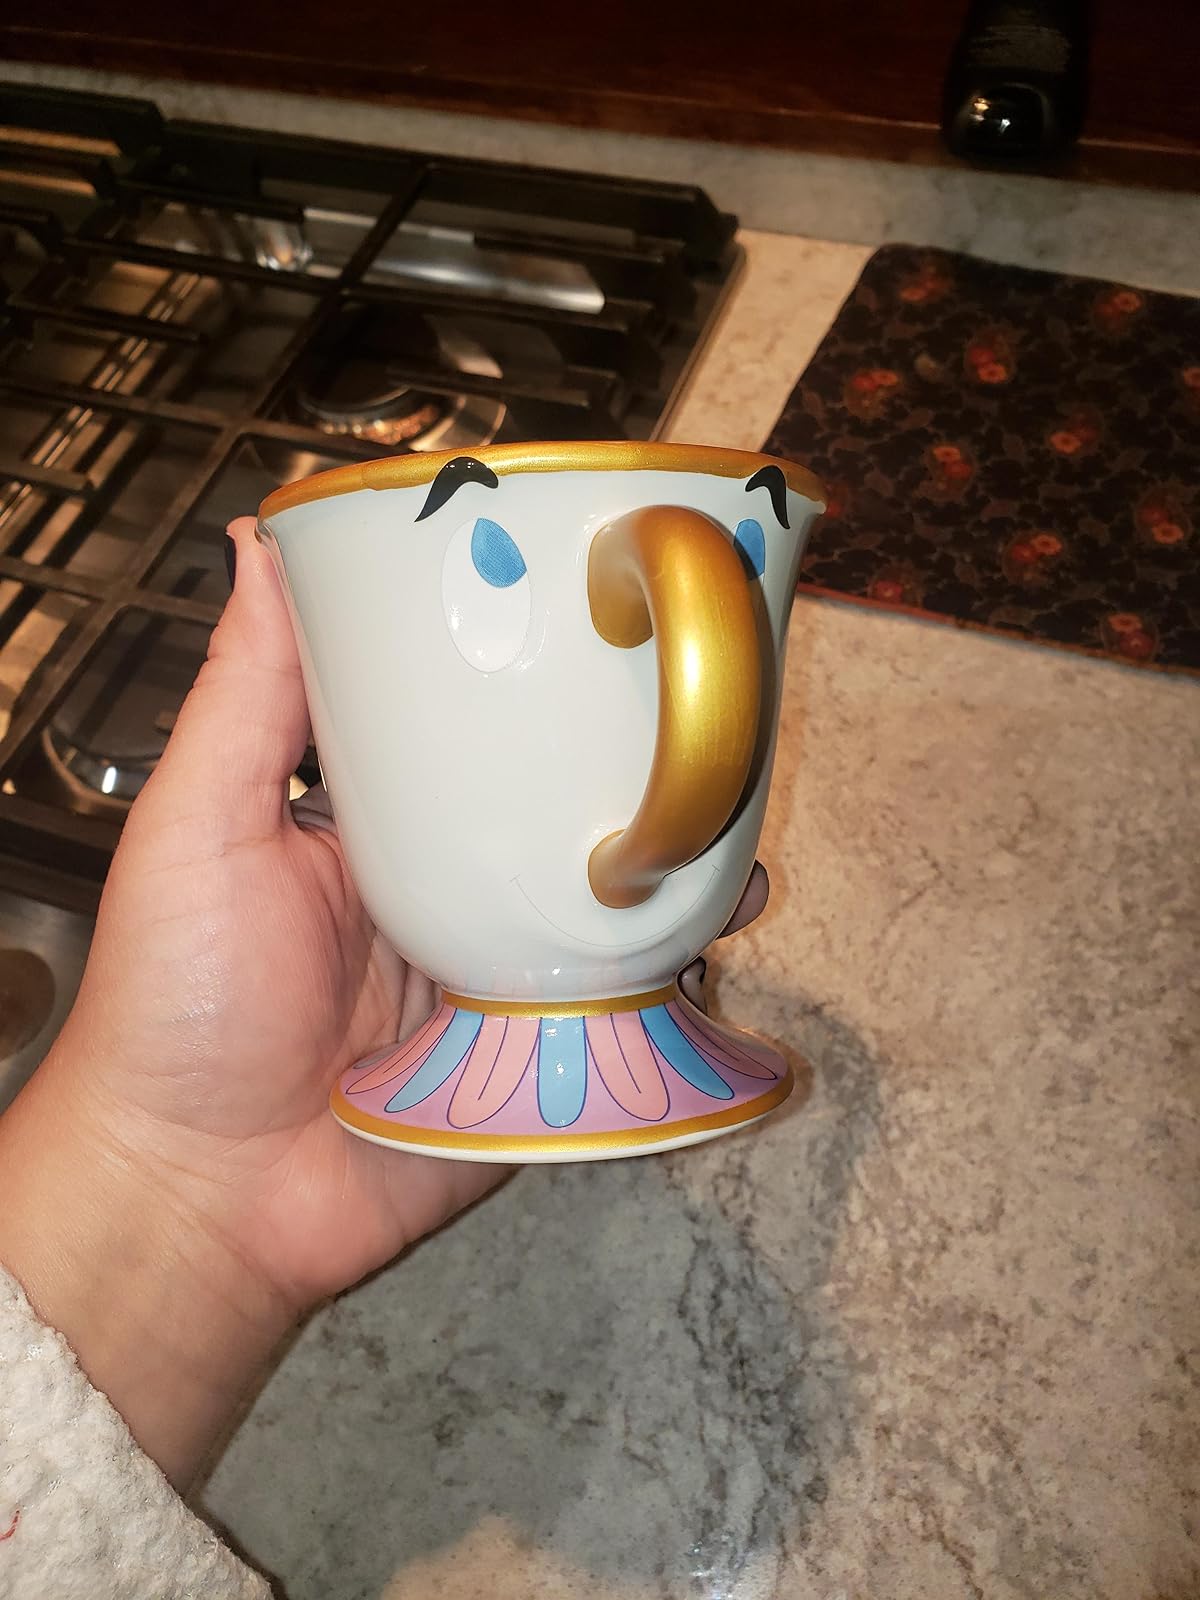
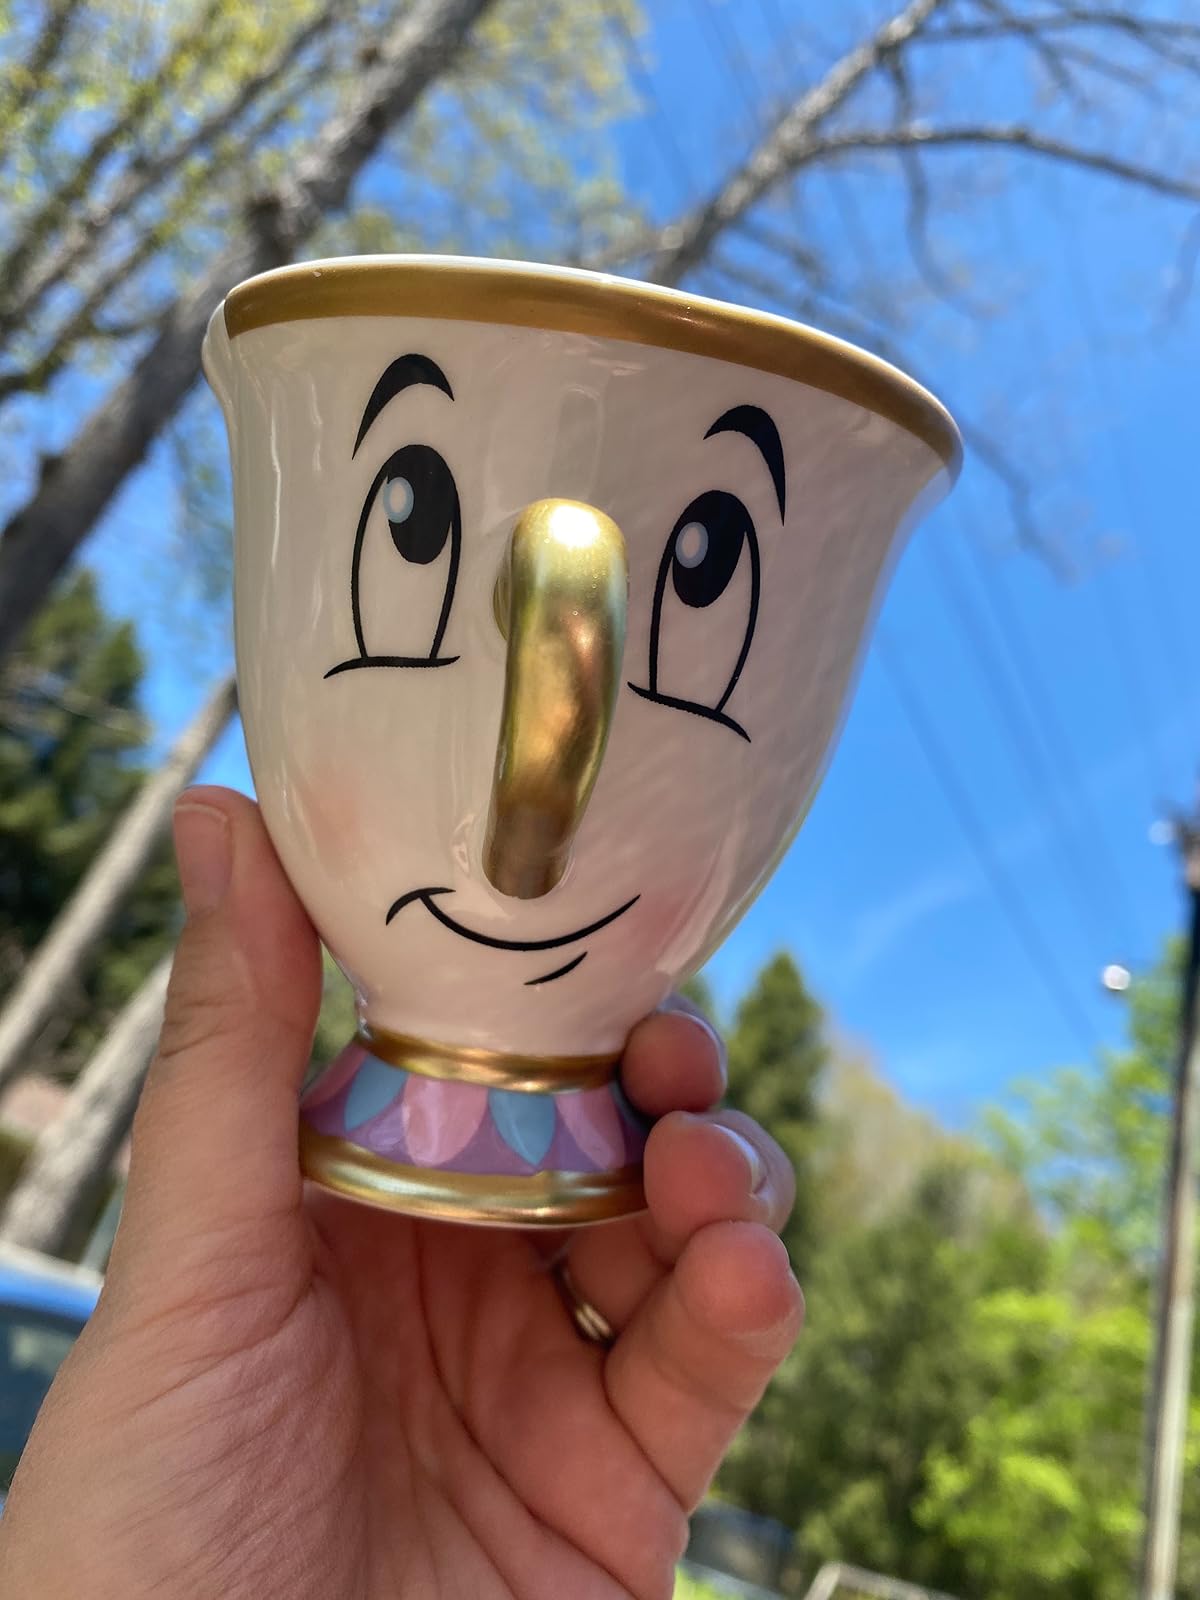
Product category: items_mug
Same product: no